Hunter of Invisible Game

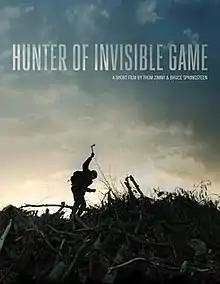
Poster for the short film

"Hunter of Invisible Game" is a short film by Bruce Springsteen that was released on July 9, 2014 through his website. The film is also the music video for the song of the same name which is from Springsteen's eighteenth studio album, "High Hopes". The film marks directorial debut of Springsteen who co-directed the film with Thom Zimny. In the film, Springsteen plays a post-apocalyptic survivor, haunted by his past who sets out on his own, recalling times of togetherness with his family as he forages his memories alone.